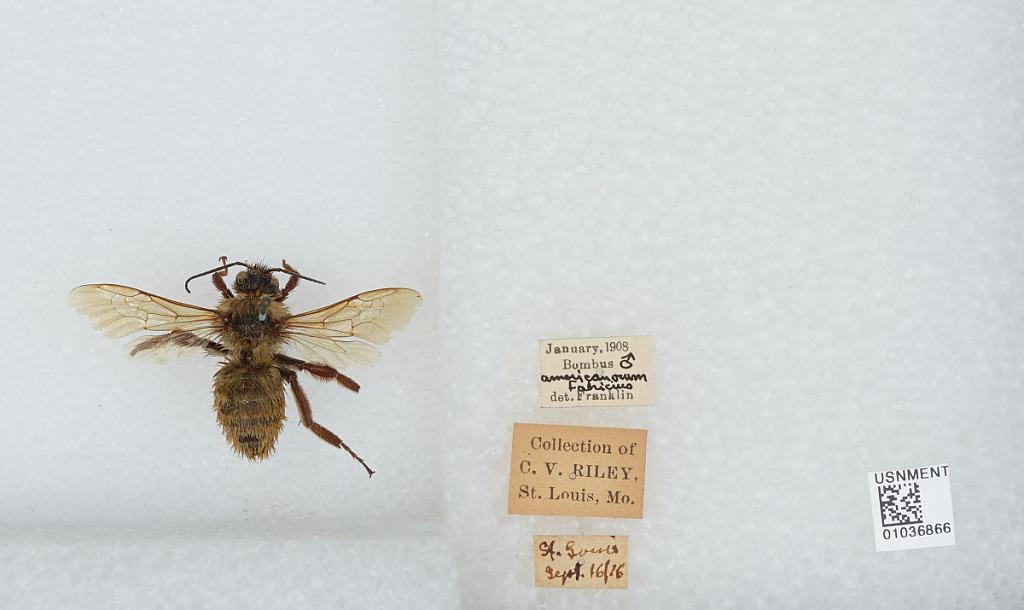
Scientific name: Bombus (Fervidobombus) pensylvanicus pensylvanicus (De Geer)
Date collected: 1916-9-16
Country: United States
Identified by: Franklin